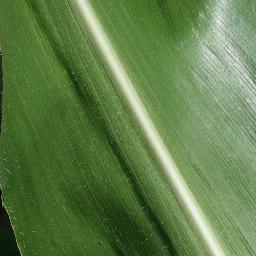
Label: Corn___healthy